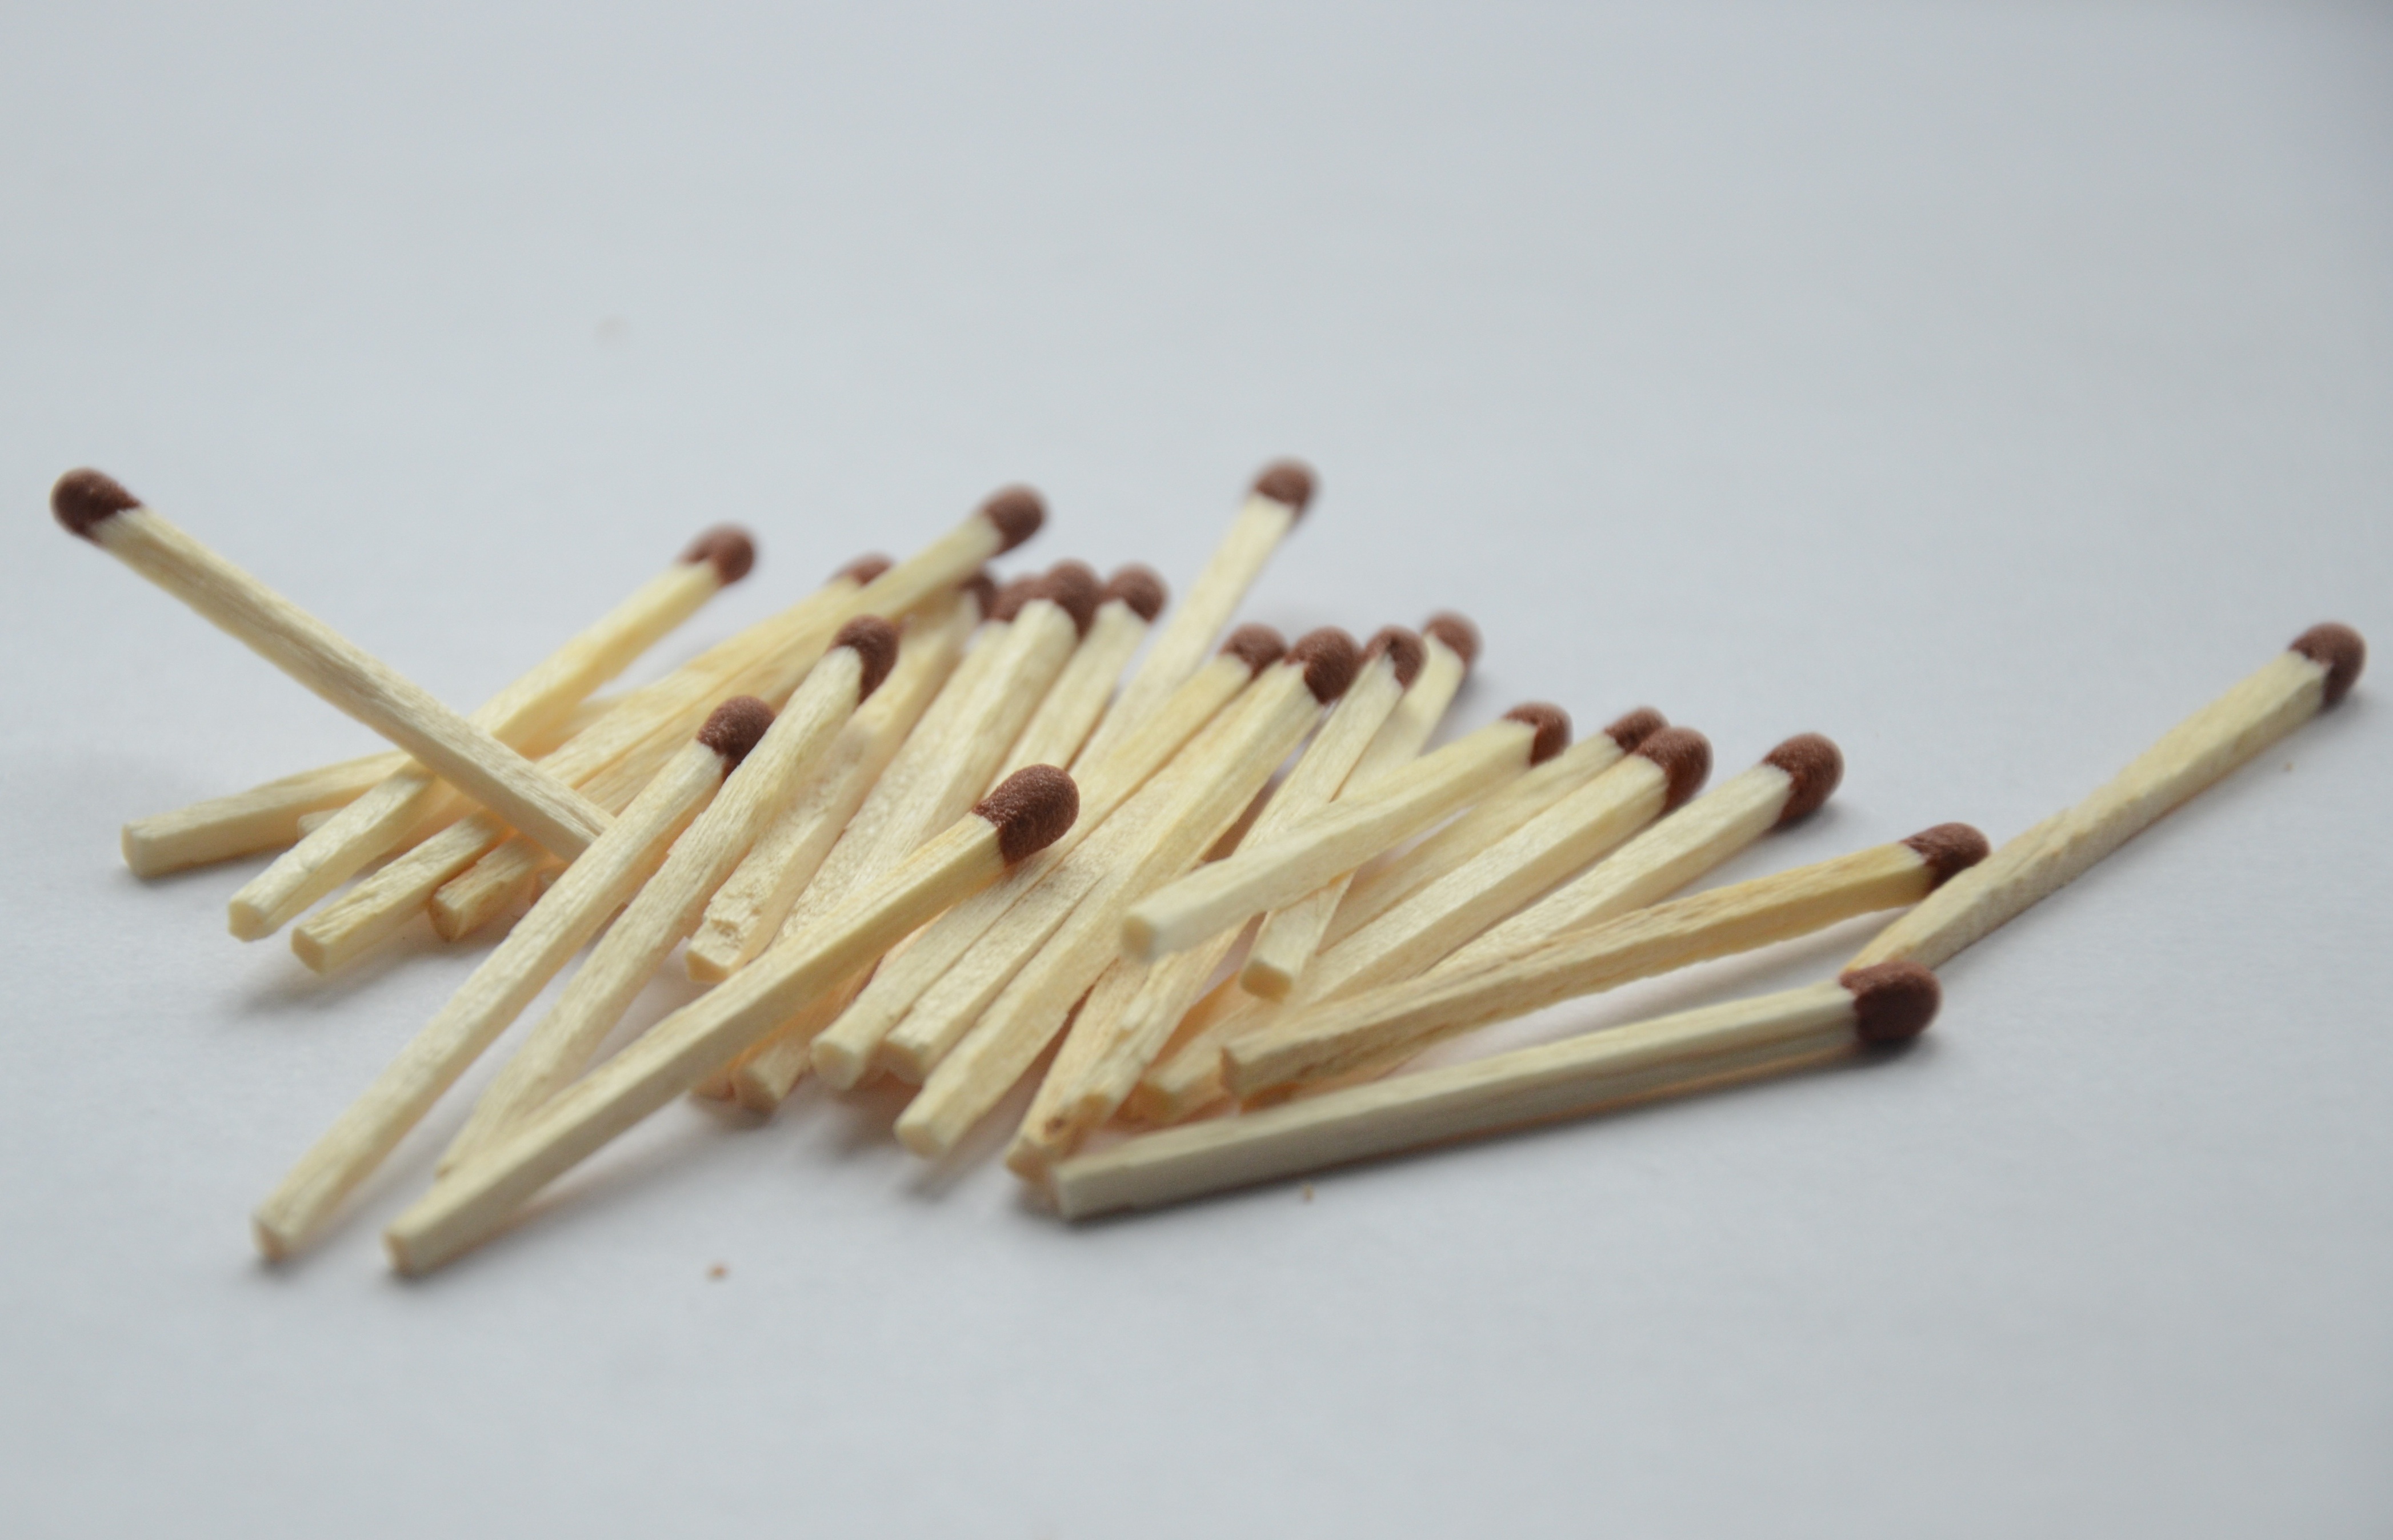
tree, wood, match, sticks, matches, flavor, subject survey